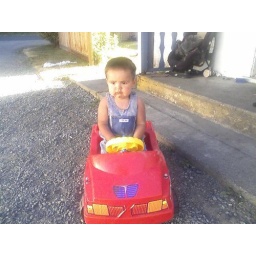
in red car